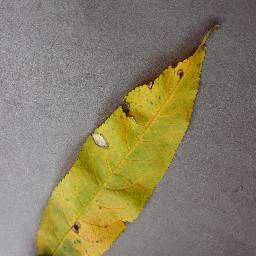
Label: Peach___Bacterial_spot